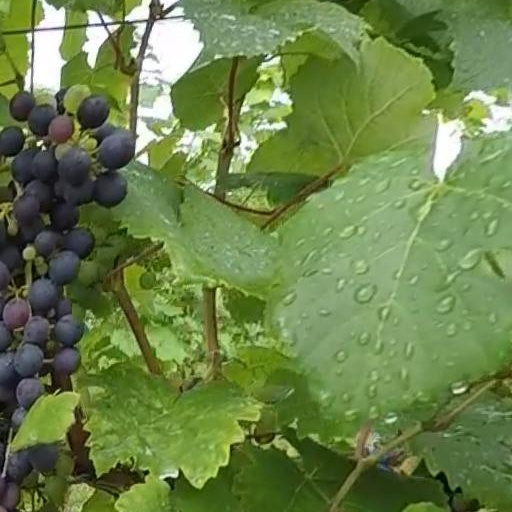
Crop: grape